CM Punk

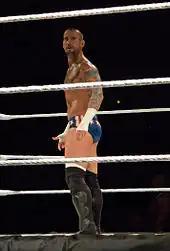
Punk at a WWE house show in February 2013

At Survivor Series on November 20, Punk defeated Del Rio to win his second WWE Championship. Punk went on to defend the title through the end of the year, retaining in a rematch with Del Rio on the November 28 episode of "Raw SuperShow" and against both Del Rio and The Miz in a triple threat TLC match on December 18 at . At the Royal Rumble on January 29, 2012, Punk successfully defended his title against Ziggler despite Laurinaitis acting as the outside enforcer.